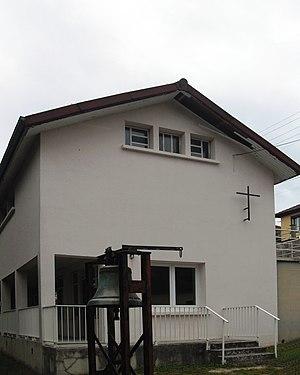
La chapelle de Dung avec cadre de cloche séparée